Wolbórz

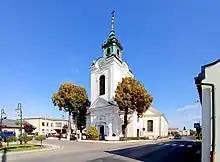
Baroque Saint Nicholas collegiate church

According to archaeologists, first human settlements appeared in today Wolbórz in c. 4000 BC. In early times of the Kingdom of Poland, Wolbórz emerged as a center of local administrative unit called opole, which was later turned into a castellany. In the 1120s, Wolbórz became one of seats of Bishops of Kuyavia. By that time, it already was an important trade center, which was confirmed in 1273, when Wolbórz was granted a town charter by Duke Leszek II the Black.